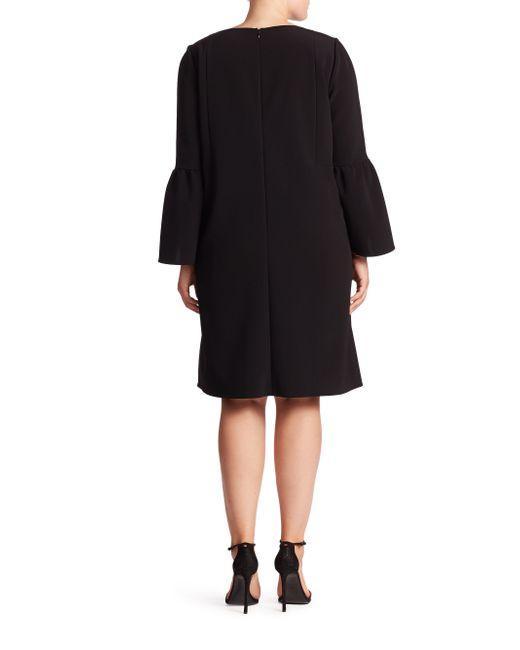
Schwarzes Midikleid mit vollen Ärmeln für Damen